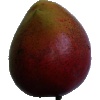
Label: Mango Red 1